History of Taiwan

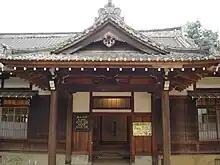
Kagi Shrine, one of many Shinto shrines built in Taiwan.

A system of elementary common schools taught Japanese language and culture, Classical Chinese, Confucian ethics, and practical subjects like science. The emphasis was on Japanese language and ethics while Classical Chinese was included to mollify upper-class Taiwanese parents. These schools served a small percentage of the Taiwanese population and Japanese children attended their own primary schools. Post-elementary education was rare for Taiwanese people and a portion of the population continued to enroll in Qing-style private schools due to limited access to government educational institutions. Most boys attended Chinese schools while a smaller portion trained at religious schools. Elementary education was offered to those Taiwanese who could afford it.